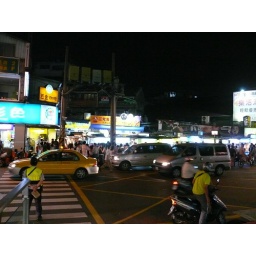
Main street by market